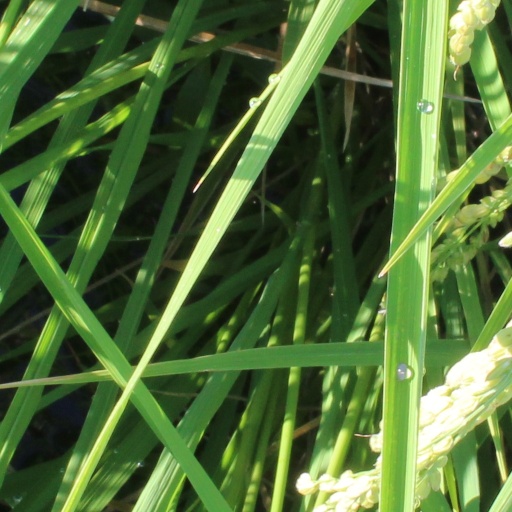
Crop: rice